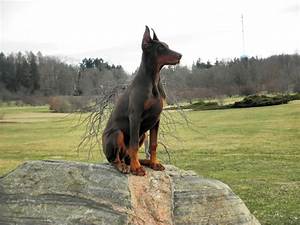
Label: dog